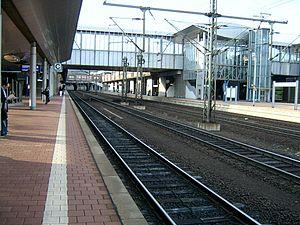
La gare de Cassel-Wilhelmshöhe est la plus grande gare de Cassel dans le Land de Hesse. Cette gare se situe dans le centre-ville de Cassel.